Stephen Rice (footballer)

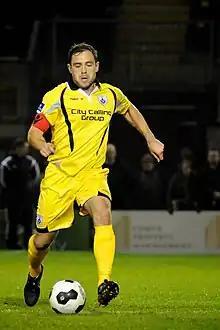
Stephen Rice in action for Longford Town in a 1-0 win against Galway in the League of Ireland First Division in March 2014

Stephen Rice (born 6 October 1984) is an Irish football coach and former player, who is a senior professional development coach at Crystal Palace U23s. During his playing career he played as a midfielder.